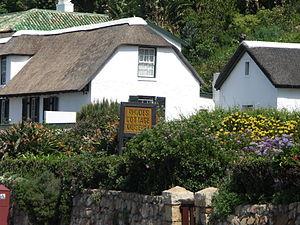
Cecil John Rhodes est un homme d'affaires et un homme politique britannique. Fondateur de la British South Africa Company et de la compagnie diamantaire De Beers, il est premier ministre de la colonie du Cap en Afrique du Sud de 1890 à 1896. Il est le créateur de la Bourse Rhodes.